Kizhi Island

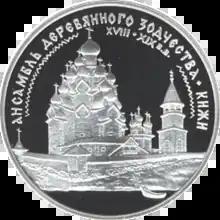
The ensemble of wooden architecture in Kizhi - a memorial 3-ruble coin of the Central Bank of Russia (1995).

Open-air museum Kizhi is one of the first in Russia, which started functioning on the island in 1951 and currently contains about 87 wooden constructions. The most famous of them is the Kizhi Pogost, which contains two churches and a bell tower surrounded by a fence. The pogost was included in the UNESCO World Heritage list in 1990. Since 1951, a large number of historical buildings were moved to the island. They include Church of the Resurrection of Lazarus from Murom Monastery, which is regarded as the oldest remaining wooden church in Russia (second half of the 14th century), several bell towers, more than 20 peasant houses, mills, barns and saunas. In 1993, the museum was included into a short list a Russian Cultural Heritage sites. The museum contains more than 41,000 exhibits. Most of them are domestic artifacts: tools, dishes, utensils, furniture, etc. There are about 1000 icons of the 16th–19th centuries which includes Russia's only collection of "heavens". There are also church items, such as crosses early manuscript of 17th–19th centuries. The museum also contains exhibits of the 20th century, about 10,000 photographs and 1,500 drawings.